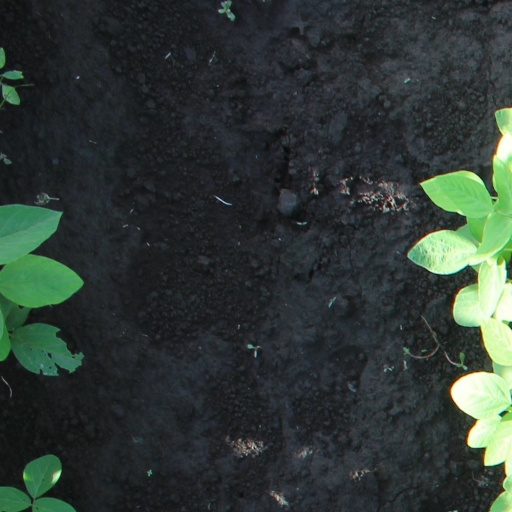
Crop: soybean